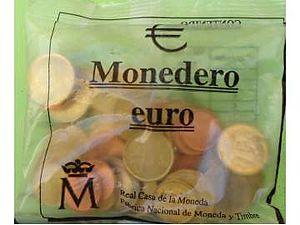
Les pièces en euro de l'Espagne sont les pièces de monnaie en euro frappées par l'Espagne et mises en circulation par la Fabrique nationale de la monnaie et du timbre. L'euro a remplacé l'ancienne monnaie nationale, la peseta espagnole, le 1ᵉʳ janvier 1999 au taux de conversion de 1 euro = 166,386 pesetas. Les pièces en euro espagnoles ont cours légal dans la zone euro depuis le 1ᵉʳ janvier 2001.